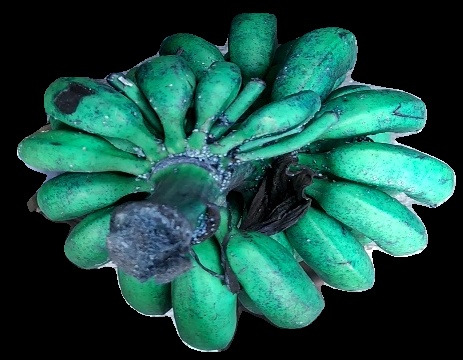
Variety: rasbale
Grade: grade3